Haslington

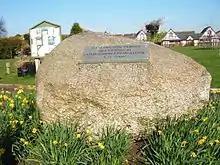
The Millennium Stone, Haslington

The village has two primary schools (The Dingle and Haslington Primary). Both schools are part of the Sandbach Education Partnership (SEP) and are feeder schools for Sandbach School and Sandbach High School.